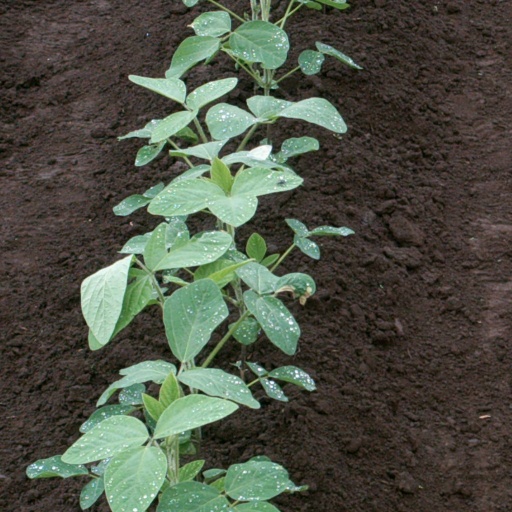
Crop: soybean